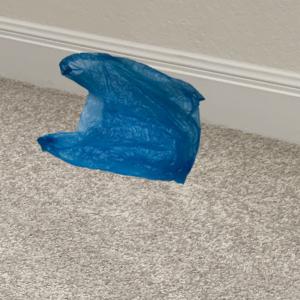
Label: plasticbags